Casino di Villa Boncompagni Ludovisi

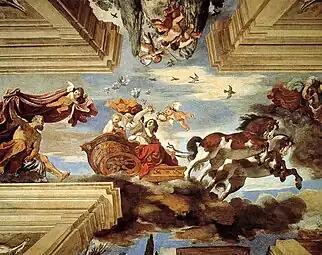
"Aurora" (1621) by Guercino, after which the villa is often referred to, in the main reception hall

The palace represents the only remnant of a much larger suburban retreat established in the 16th century by Cardinal Francesco Maria Del Monte (1549–1627). The Cardinal was a diplomat, intellectual, art connoisseur, and collector, protector and patron of famous figures such as Galileo Galilei and Caravaggio. One of the smaller rooms of the Casino boasts the only painting ever executed by Caravaggio on a ceiling, "Jupiter, Neptune and Pluto", which reflects, in symbolic imagery derived from Classical mythology, another of the cardinal's interests: alchemy.